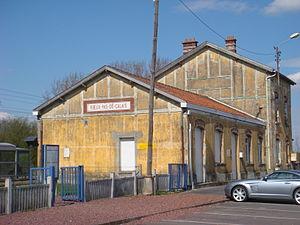
Gare de Roeux -pas de calais-
La gare de Rœux est une gare ferroviaire française de la ligne de Paris-Nord à Lille, située sur le territoire de la commune de Rœux dans le département du Pas-de-Calais, en région Hauts-de-France.